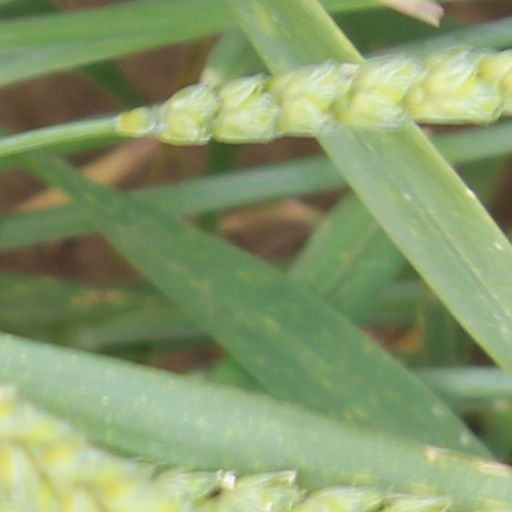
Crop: wheat